Middleton S. Barnwell

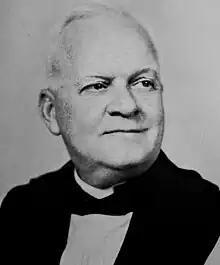
The Rt. Rev. Middleton S. Barnwell when Bishop of Georgia

Middleton Stuart Barnwell (September 9, 1882 – May 6, 1957) was the seventh Bishop of the Episcopal Diocese of Idaho and the fifth Bishop of the Episcopal Diocese of Georgia. Barnwell was the 349th bishop of the Episcopal Church in the United States of America. He was also the first president of what is now Boise State University.